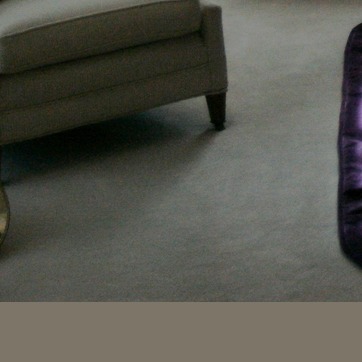
Material: carpet